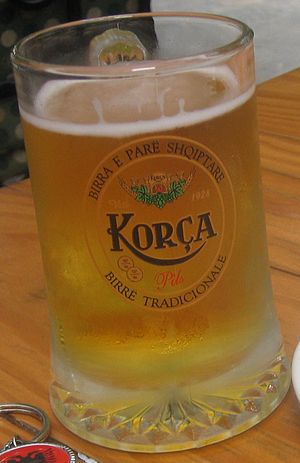
Birra Korça
Birra Korça i ølkrus
Birra Korça er et bryggeriselskab, grundlagt i Korçë, Albanien i 1928. Selskabet er siden 2004 et datterselskab af IHB-gruppen. Birra Korça er den tredje største ølproducent i Albanien.